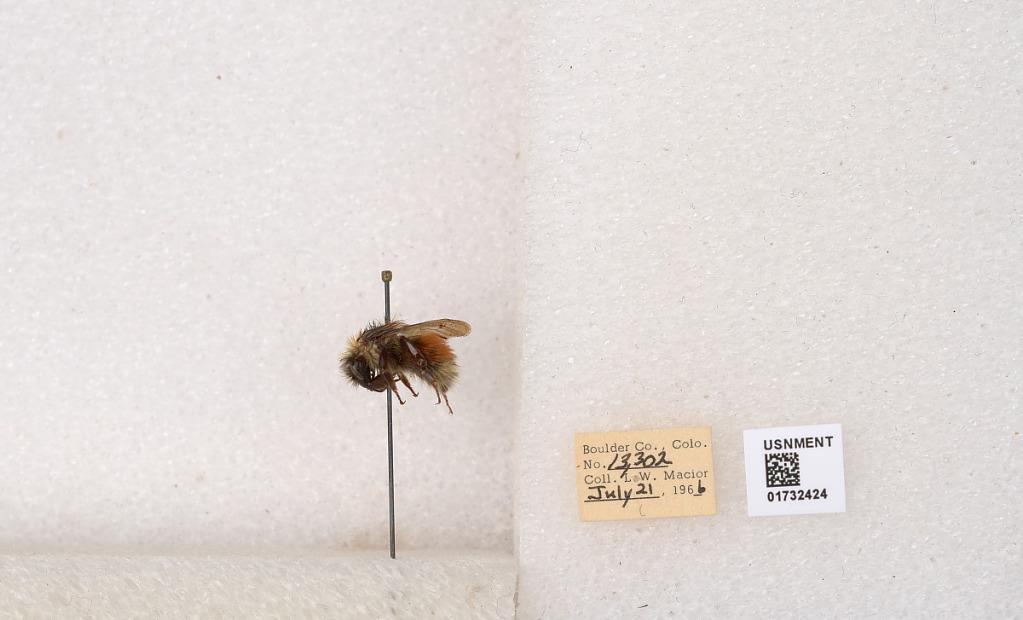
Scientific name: Bombus (Pyrobombus) sylvicola Kirby
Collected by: L. Macior
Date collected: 1966-7-21
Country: United States
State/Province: Colorado
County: Boulder
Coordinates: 40.0163, -105.294